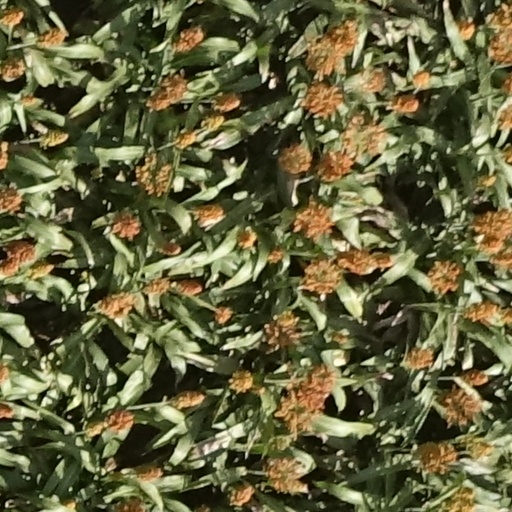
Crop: sorghum